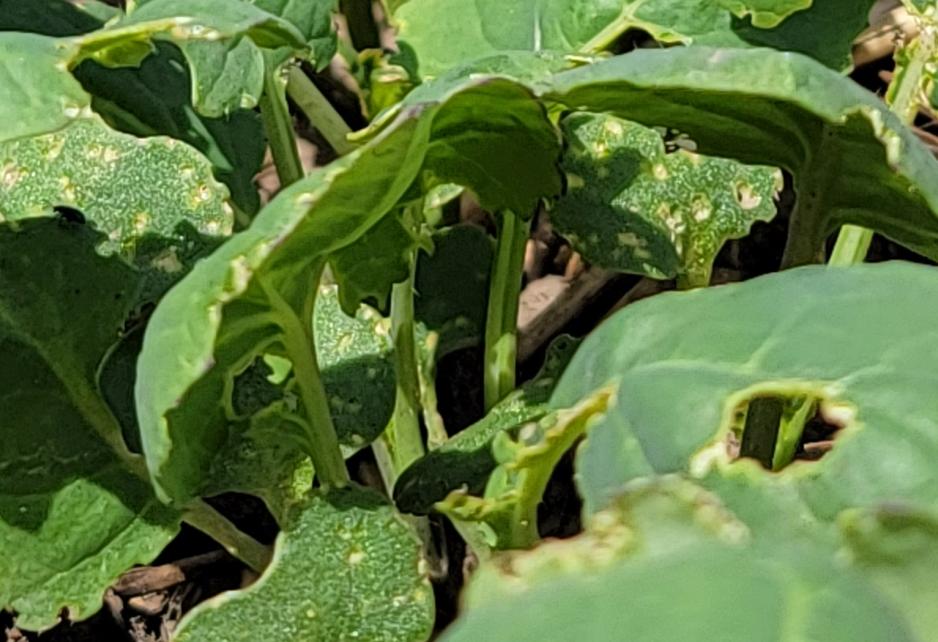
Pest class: crucifer_flea_beetle